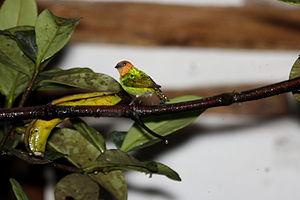
Le Calliste argenté, également appelé Tangara argenté, est une espèce d'oiseaux de la famille des Thraupidae.